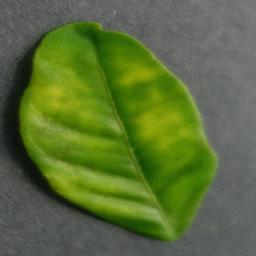
Label: Orange___Haunglongbing_(Citrus_greening)